Neale's Musick Hall, Dublin

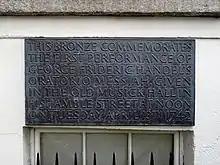
Plaque on Fishamble Street commemorating the first performance of Handel's "Messiah"

Handel's decision to give a season of concerts in Dublin in the winter of 1741–42 arose as a result of an invitation on behalf of the Duke of Devonshire, then serving as Lord Lieutenant of Ireland. According to historian Jonathan Bardon, Handel and the Duke were probably not acquainted, as Devonshire, unlike his viceregal predecessors, did not subscribe to opera in London. Jonathan Keates, however, contends that they may have known each other from the Aachen or Tunbridge spas. It is known, however, that the invitation was ultimately sent at the behest of the Charitable and Musical Society for the Release of Imprisoned Debtors, along with two other recognised charities in the city of Dublin at the time, namely the Charitable Infirmary on Cook Street (founded in 1718) and Mercer's Hospital (founded in 1734). The charities requested only one benefit performance to be made by Handel, while any additional time he chose to spend in Dublin could be filled by organising and directing other concert series for his own benefit. A violinist friend of Handel's, Matthew Dubourg, was serving as the Lord Lieutenant's bandmaster in Dublin; and assured Handel he could look after the tour's orchestral requirements.